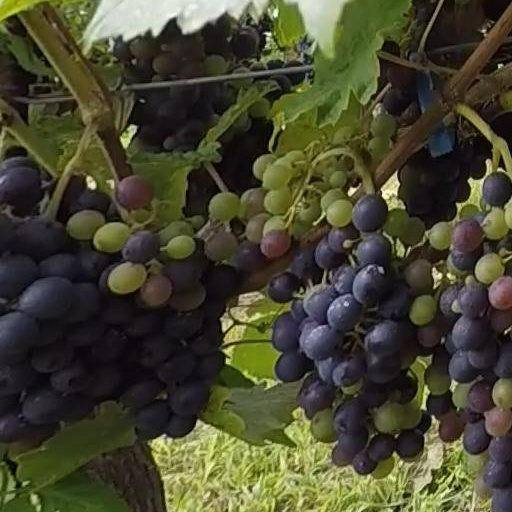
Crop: grape